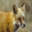
Label: fox